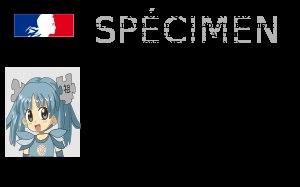
La radio maritime inclut l'ensemble des moyens radioélectriques civils utilisés en mer pour communiquer, de navire à navire ou avec des stations côtières, pour la sécurité, la gestion des flottes ou les communications personnelles.
Le certificat restreint de radiotéléphoniste est, dans le monde une habilitation que doit posséder tout utilisateur pour manœuvrer les stations radiotéléphoniques dans les contextes de navigation maritime, fluviale ou aéronautique.
Le canal 16 ou voie 16 de la bande marine VHF est la fréquence internationale de détresse et d'appel en radiotéléphonie. Le canal 16 doit être veillé en permanence par tous les navires, afin de recevoir les appels de routine, de sécurité ou d'urgence ainsi que les messages de détresse. La portée d'exploitation est inférieure à 60 km.
Le système mondial de détresse et de sécurité en mer est un système international qui utilise des moyens de télécommunications pour la recherche et le sauvetage en mer et la prévention des accidents maritimes. Il fait partie des systèmes de la marétique.